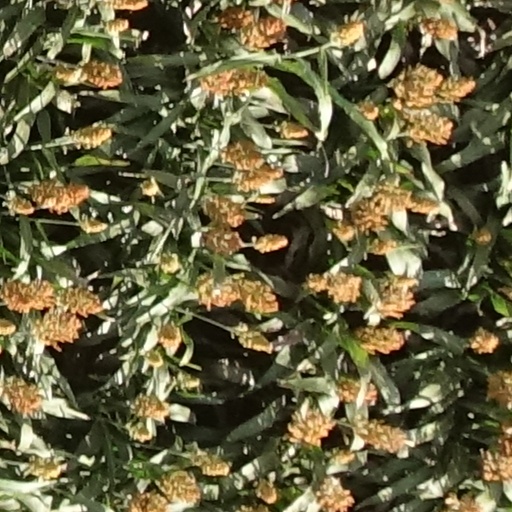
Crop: sorghum